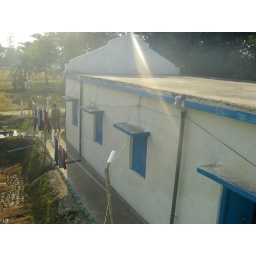
i love the way the light worked for me in this picture that is also from the roof of the bathroom